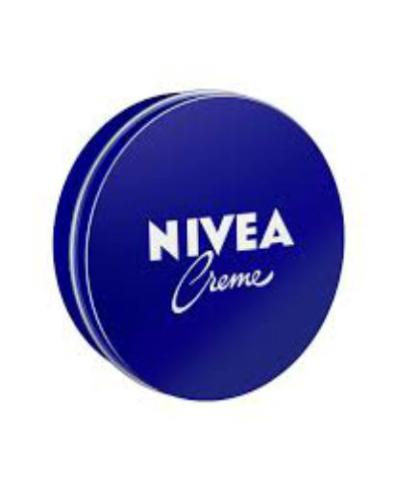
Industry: Necessities